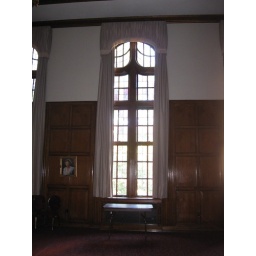
floor to ceiling window in possible cocktail room